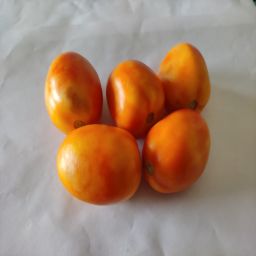
Crop: Tomato
Quality: Ripe